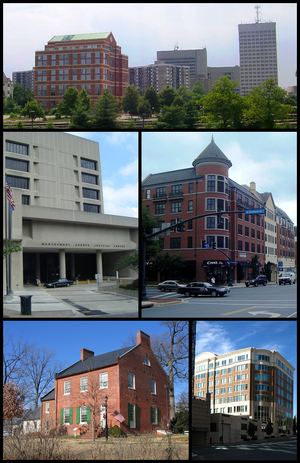
Rockville (Maryland)
Rockville er en by i delstaten Maryland i USA. Den er hovedstad i Montgomery County. Rockville er med sine 66.940 indbyggere den næst største by i Maryland efter Baltimore.